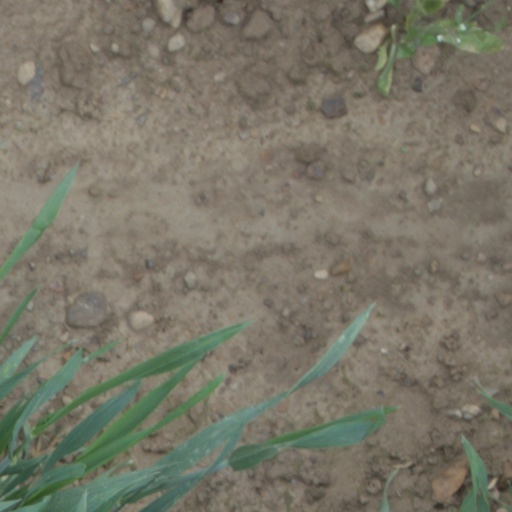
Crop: wheat